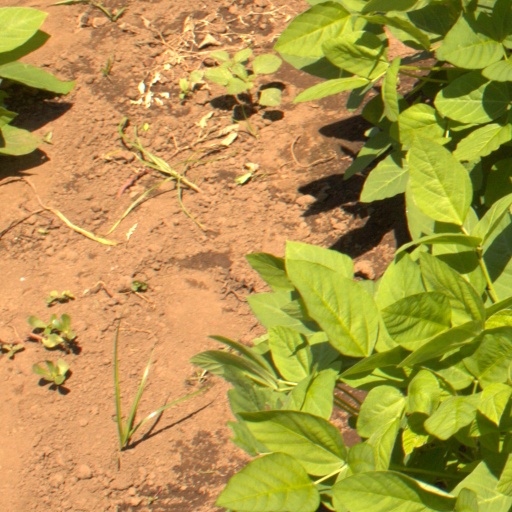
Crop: soybean